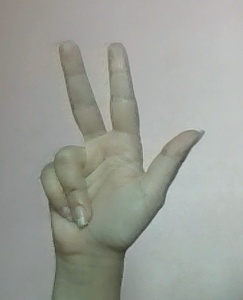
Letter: al